Metalloid

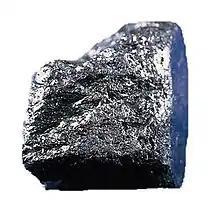
A shiny grey-black cuboid nugget with a rough surface.

Carbon is ordinarily classified as a nonmetal but has some metallic properties and is occasionally classified as a metalloid. Hexagonal graphitic carbon (graphite) is the most thermodynamically stable allotrope of carbon under ambient conditions. It has a lustrous appearance and is a fairly good electrical conductor. Graphite has a layered structure. Each layer consists of carbon atoms bonded to three other carbon atoms in a hexagonal lattice arrangement. The layers are stacked together and held loosely by van der Waals forces and delocalized valence electrons.